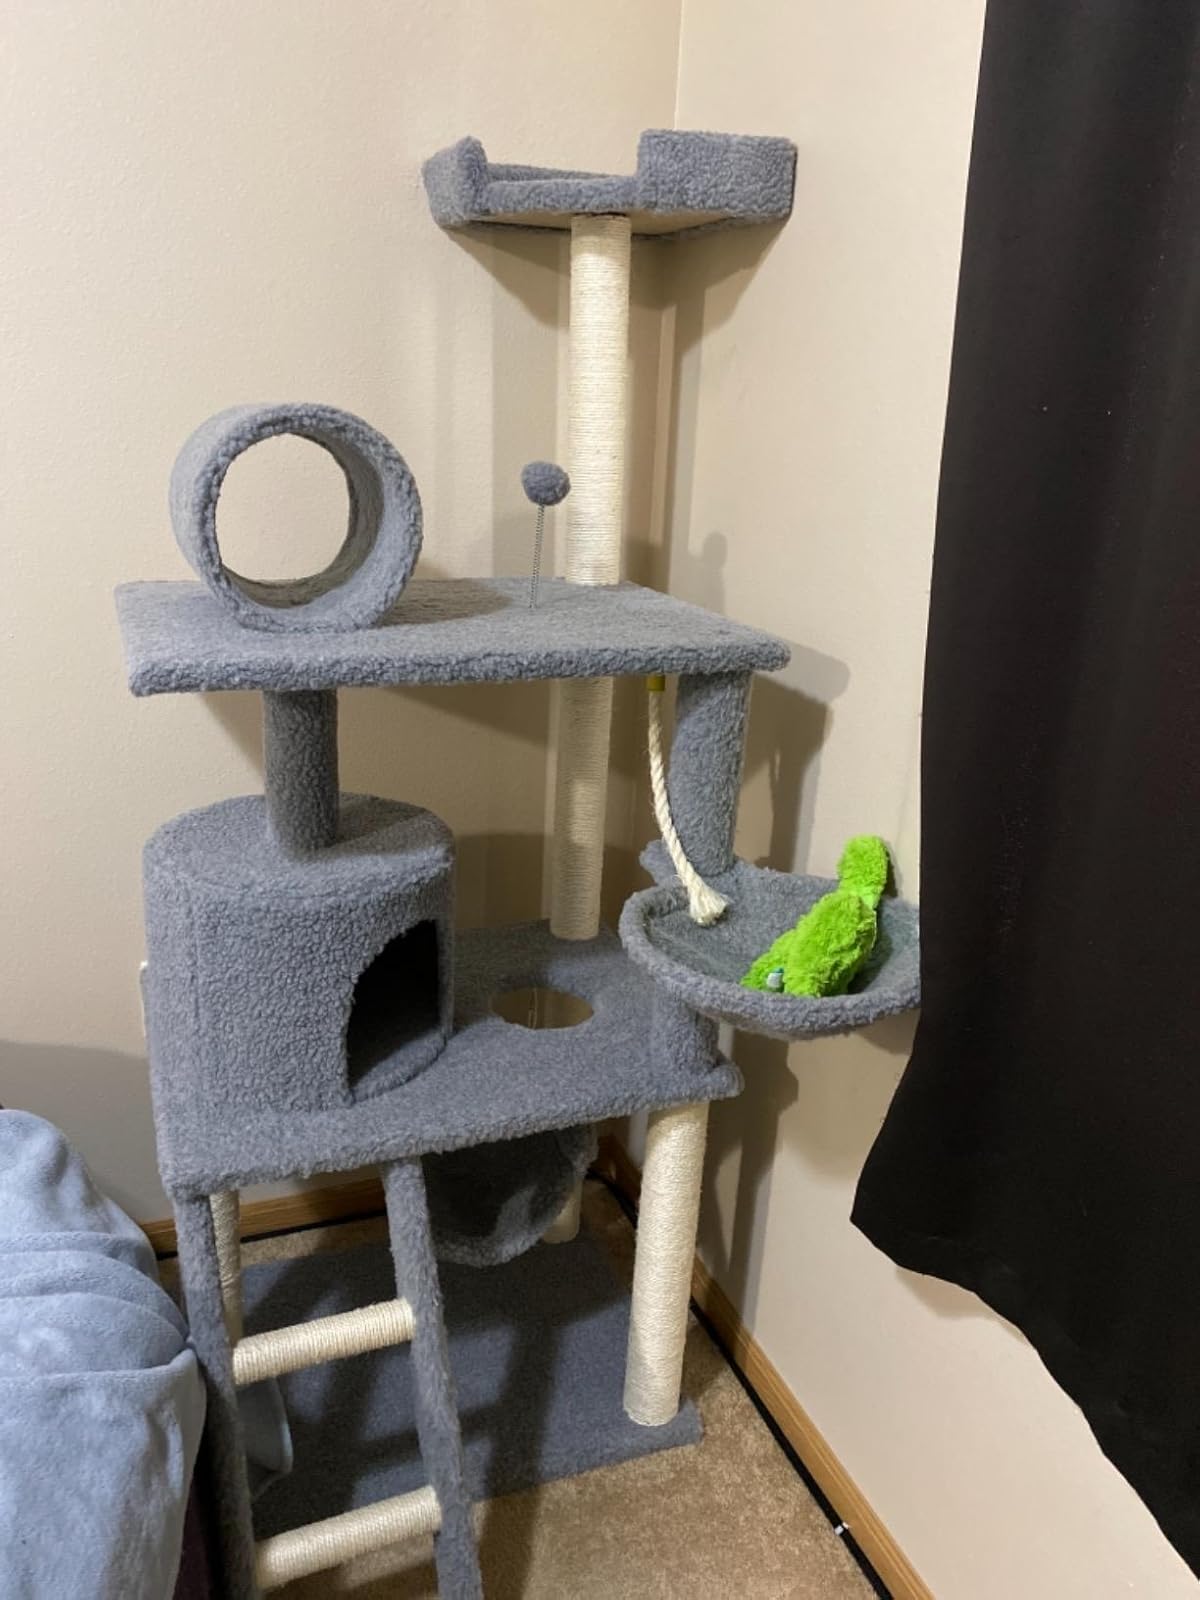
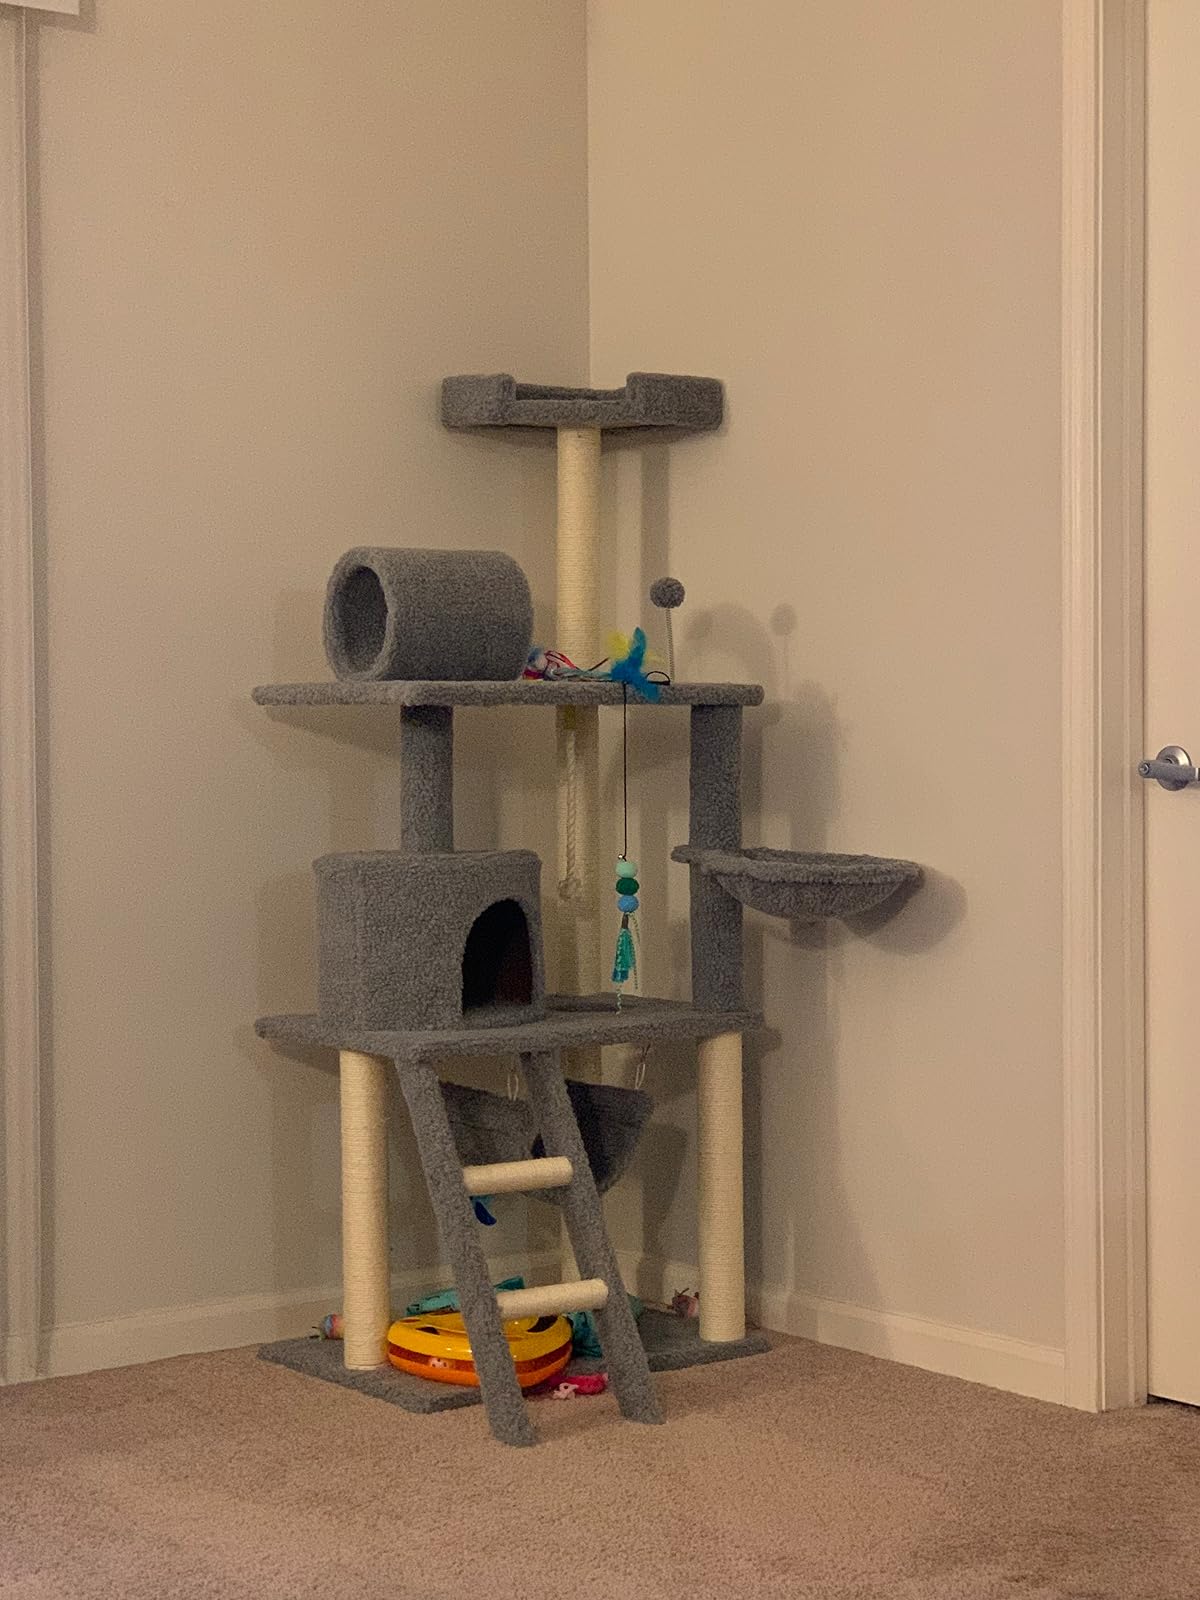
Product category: items_cat tree
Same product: yes